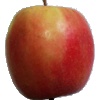
Label: apple_pink_lady